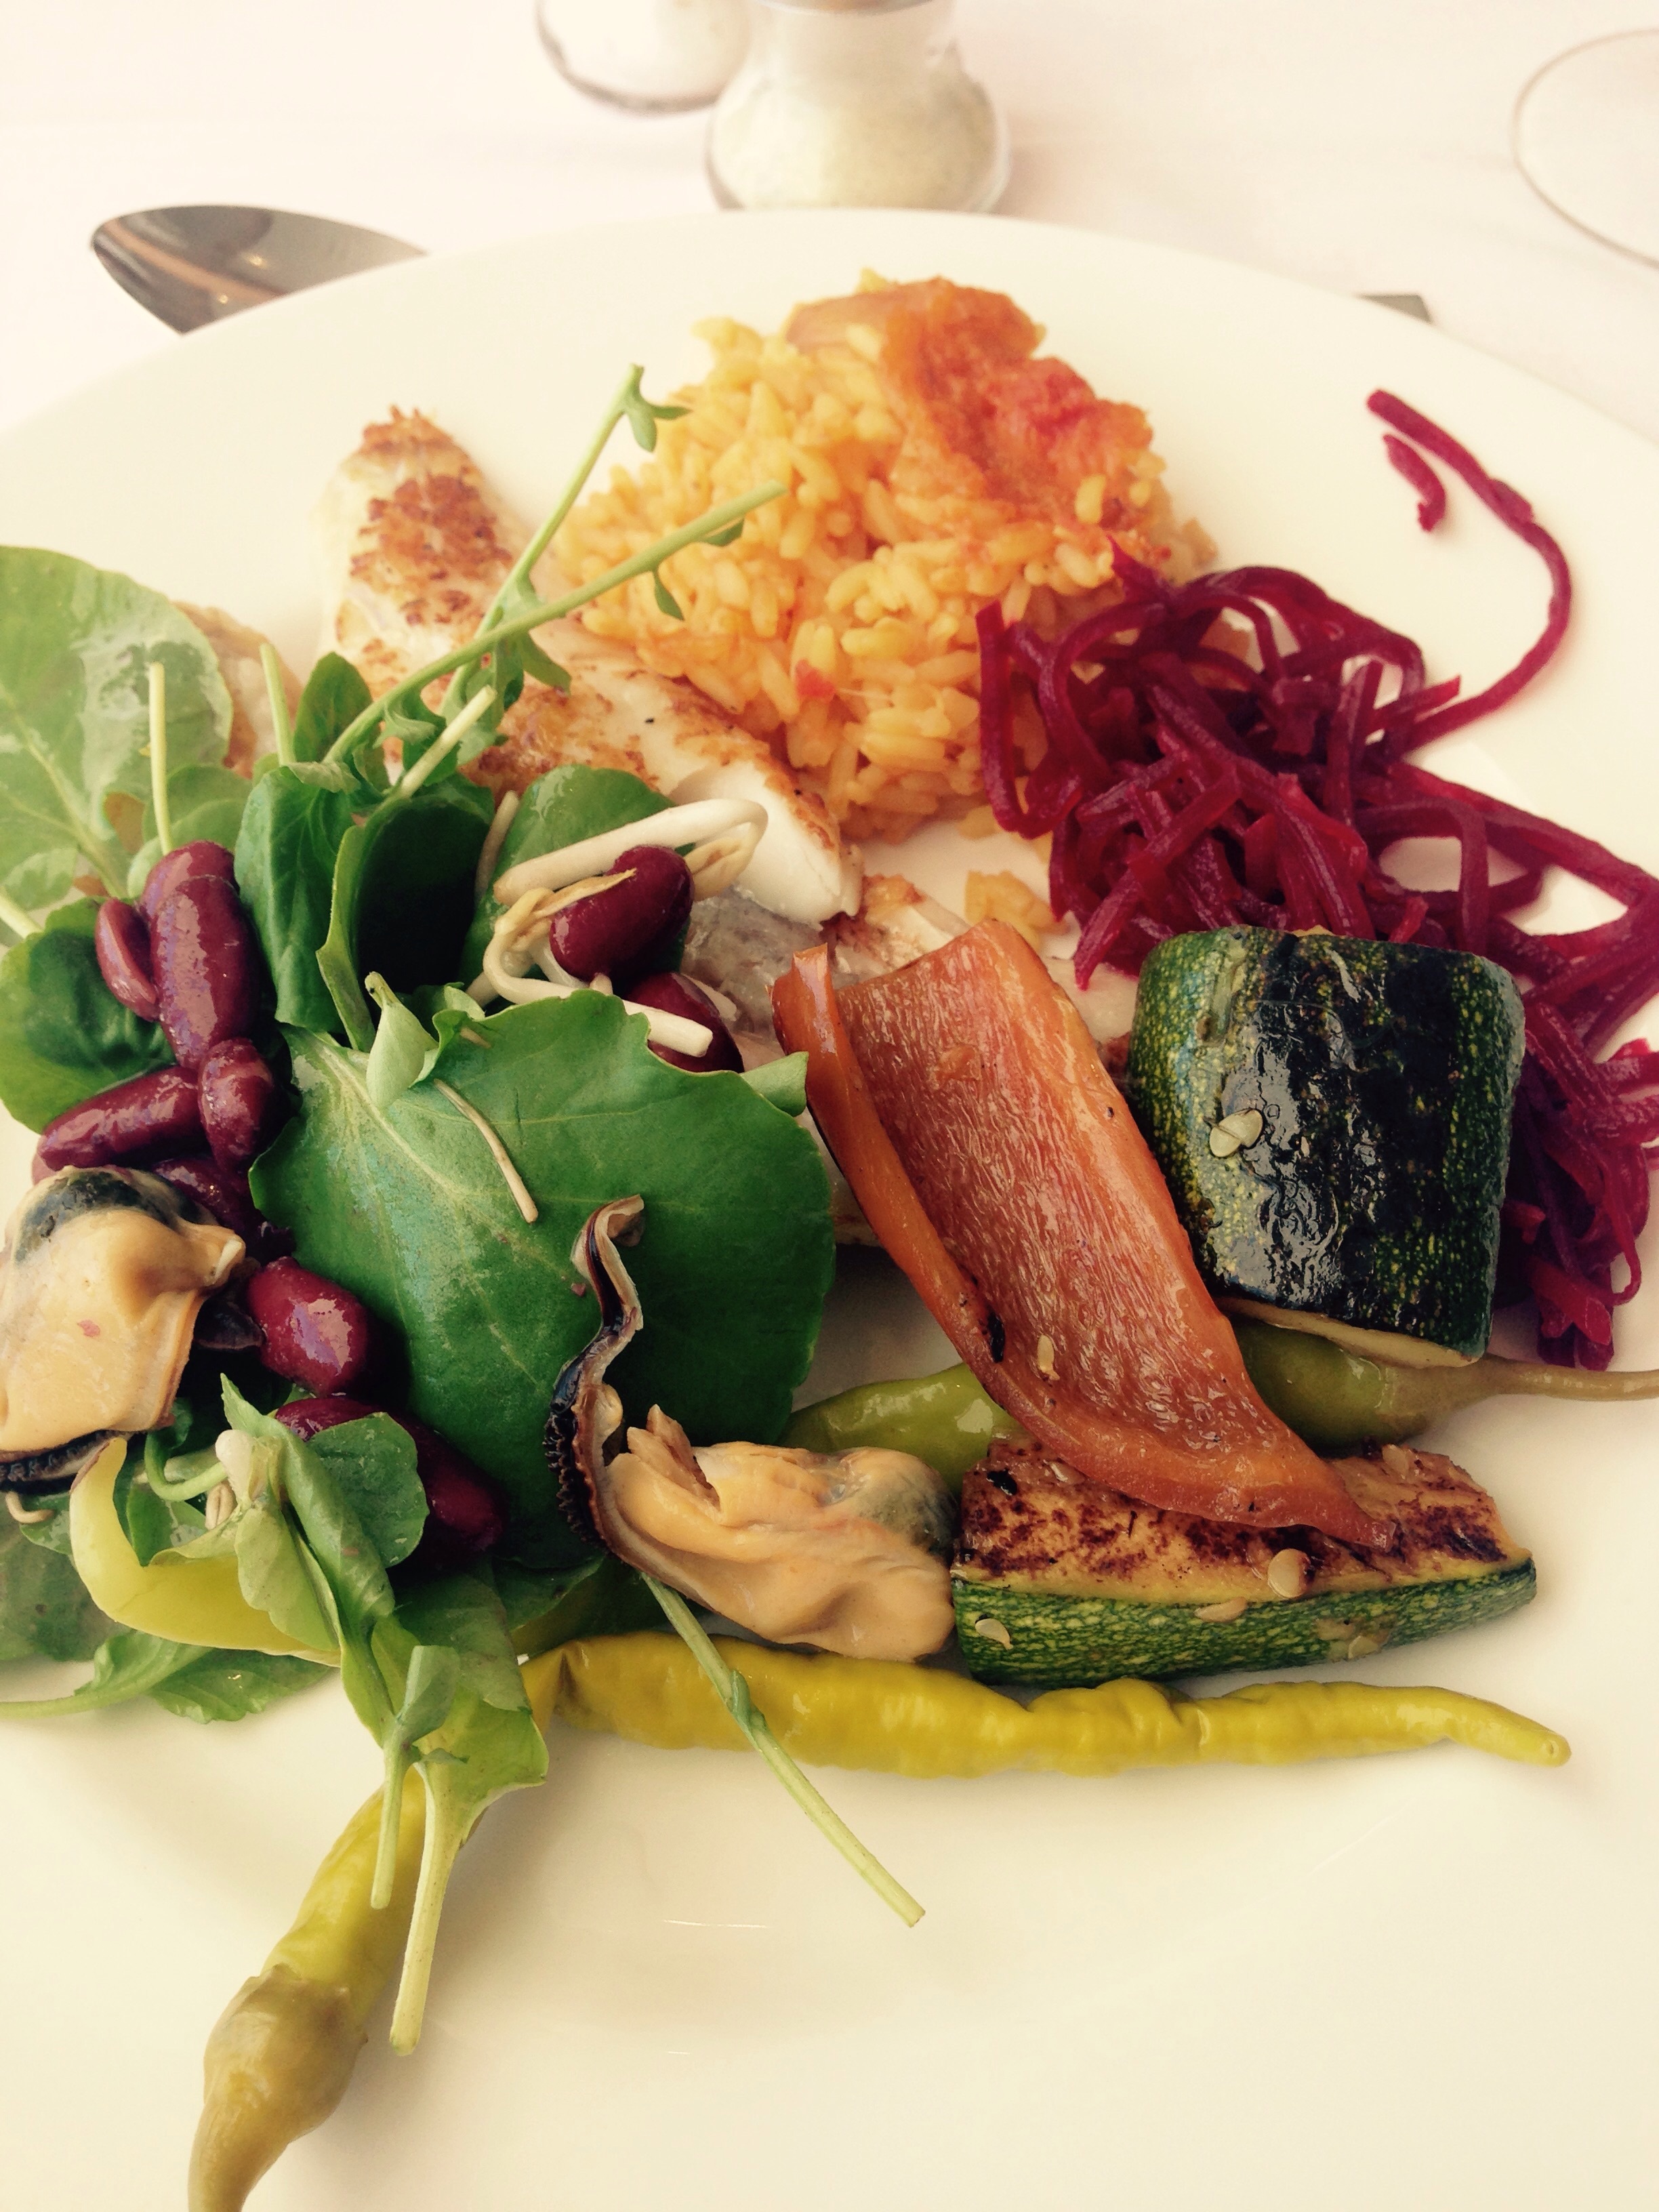
dish, meal, food, salad, produce, vegetable, seafood, fish, healthy, eat, cuisine, invertebrate, hors d oeuvre